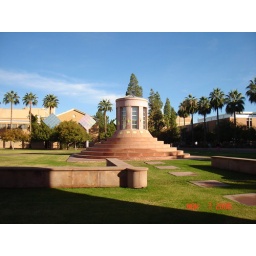
Sky light for the library sitting below it